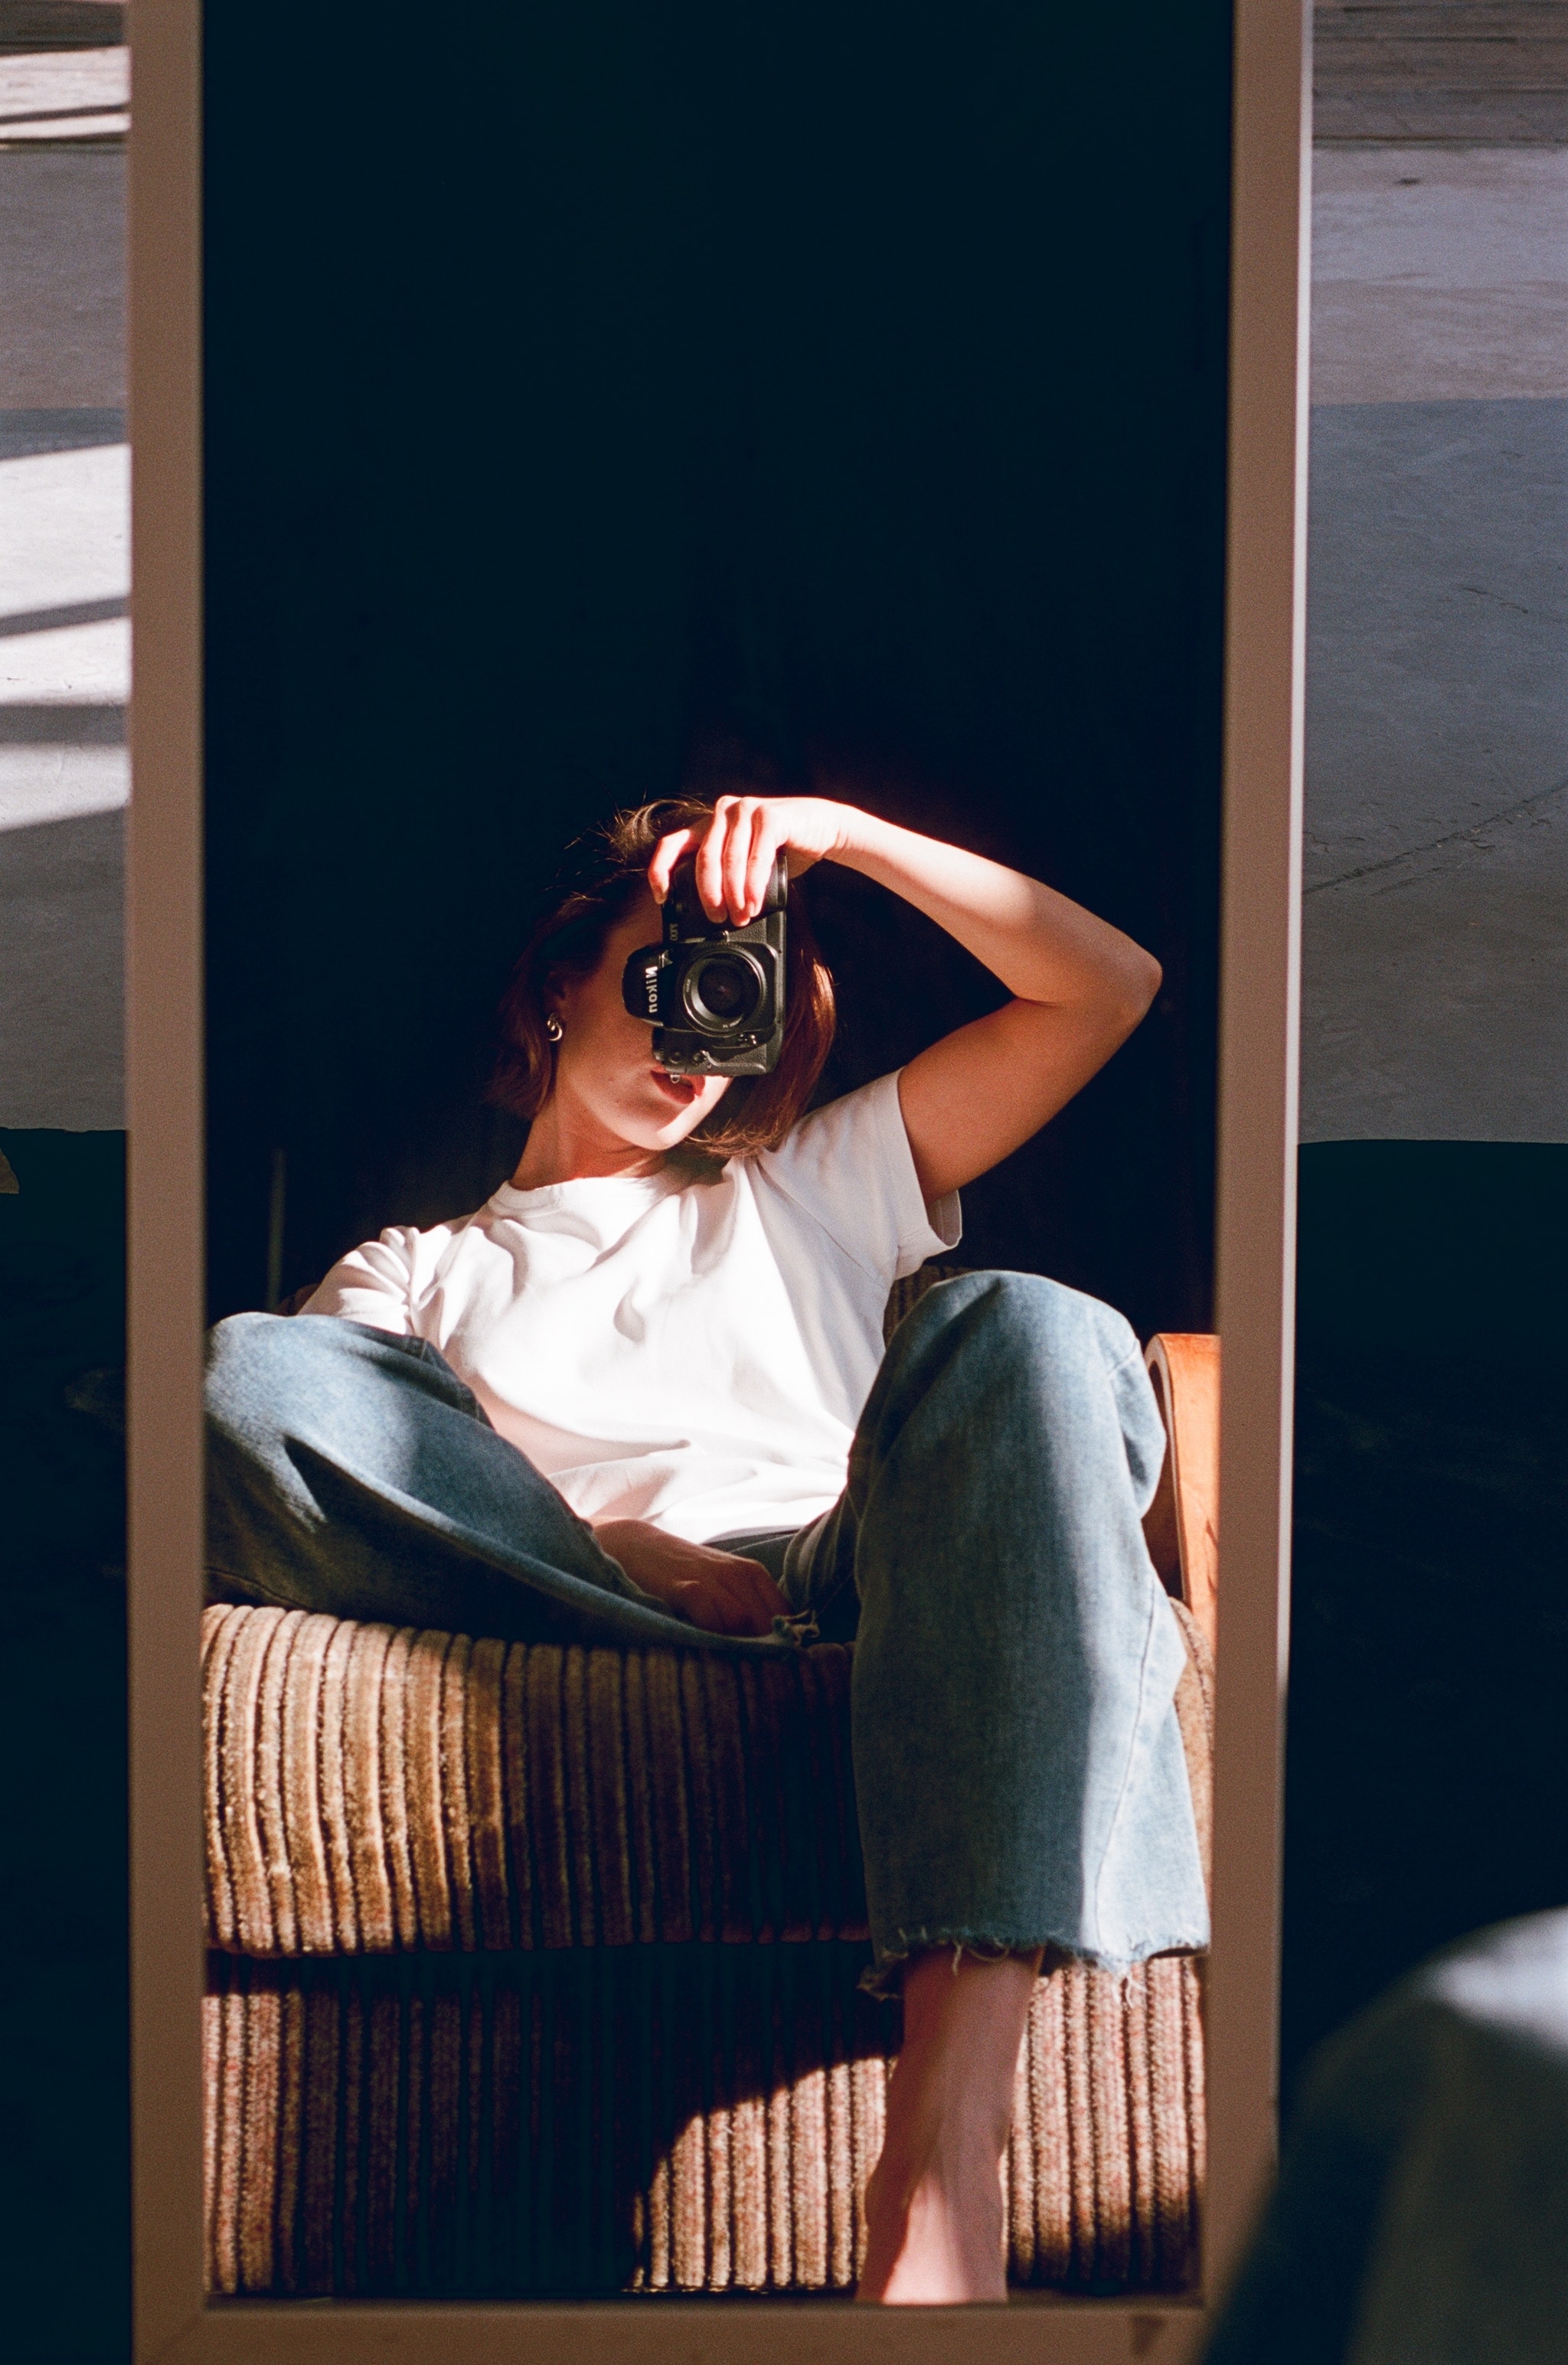
woman, leg, vision care, flash photography, human body, comfort, sunglasses, thigh, knee, eyewear, wood, Tints and shades, waist, elbow, fashion design, street fashion, human leg, foot, leisure, sitting, fun, room, brown hair, darkness, art model, sandal, shadow, t shirt, night, photo shoot, reflection